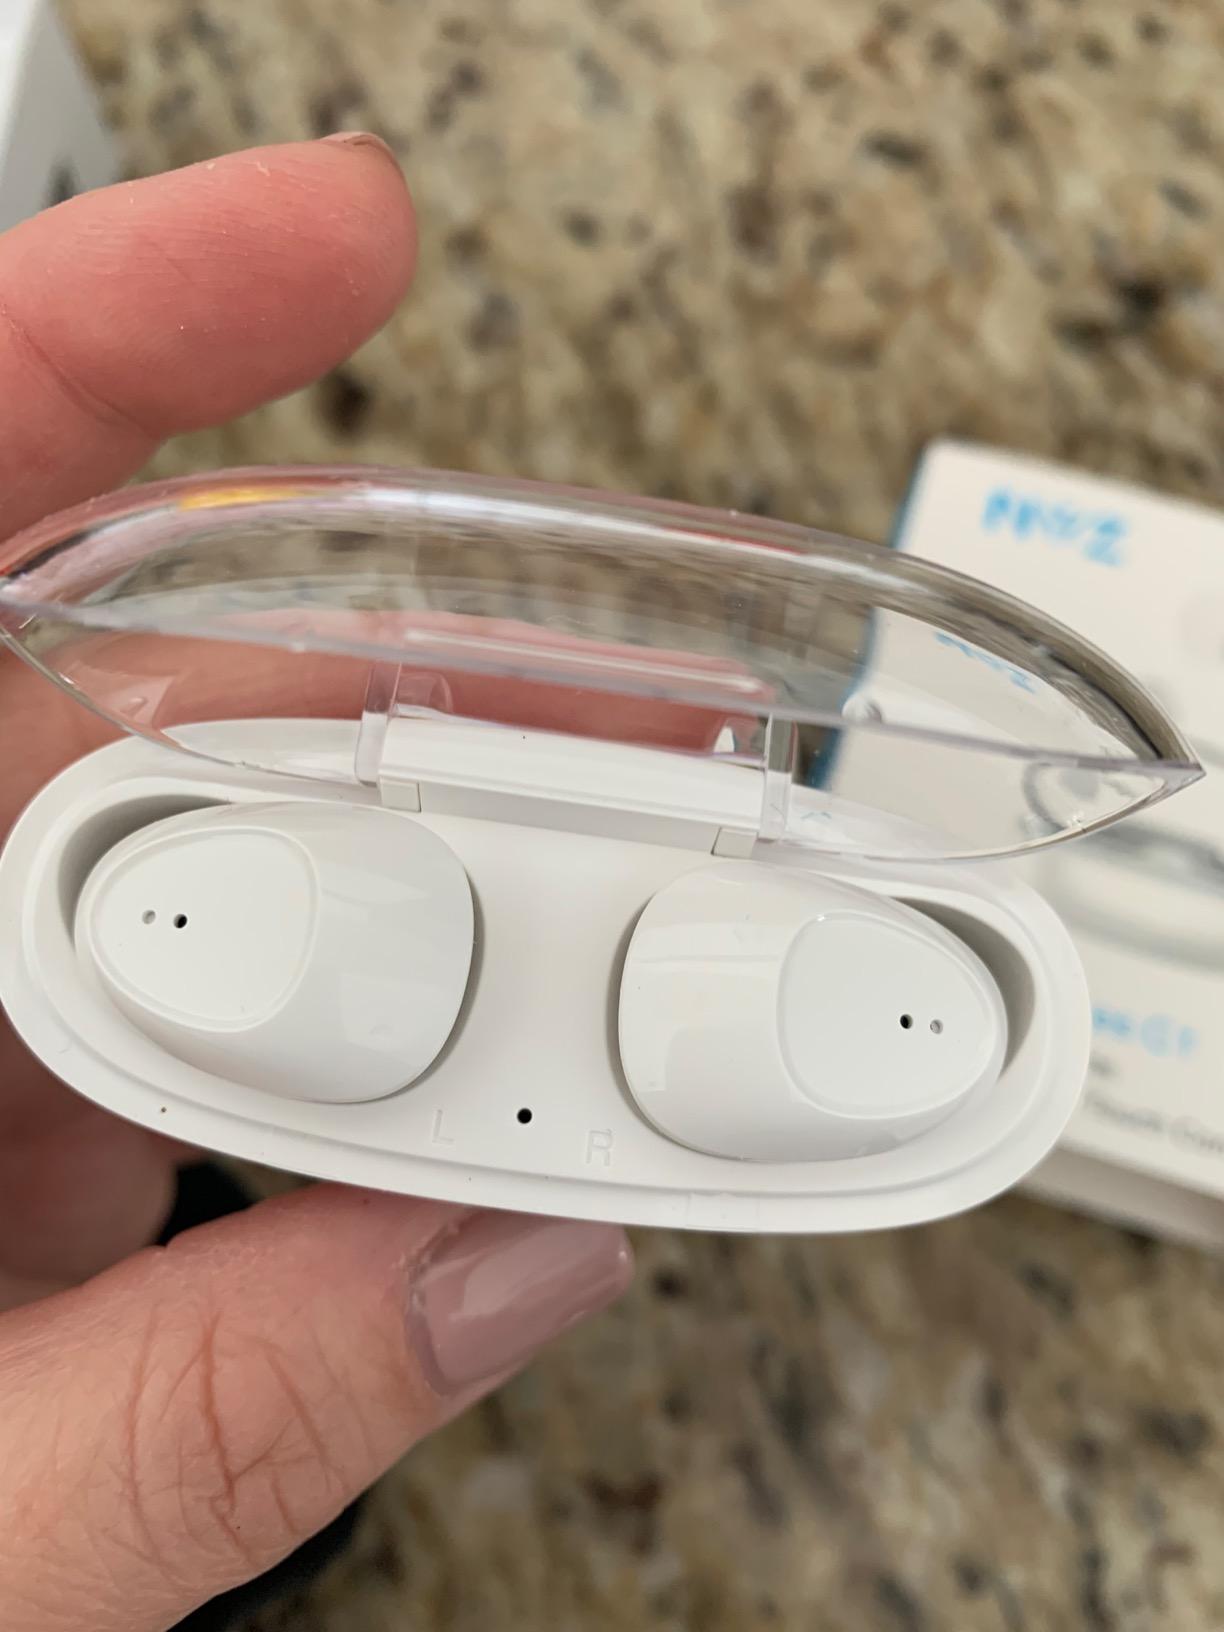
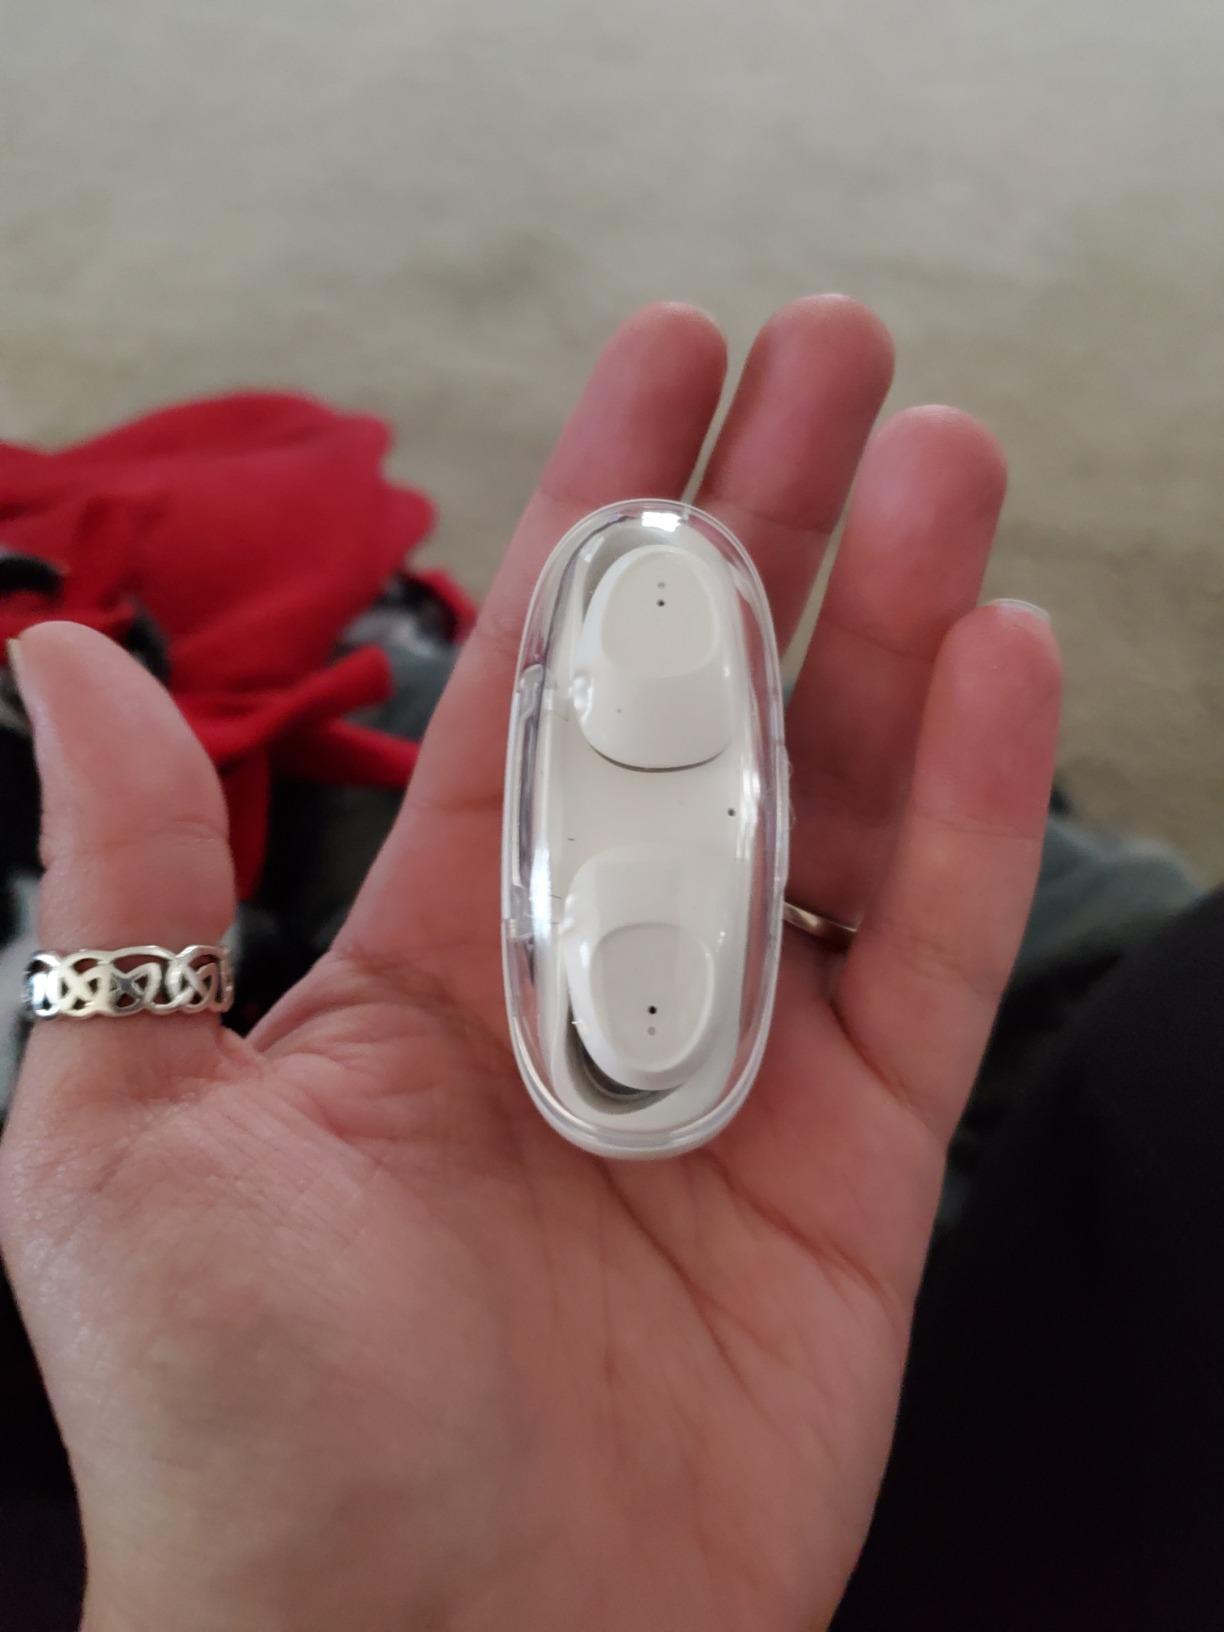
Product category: earbuds
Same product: yes